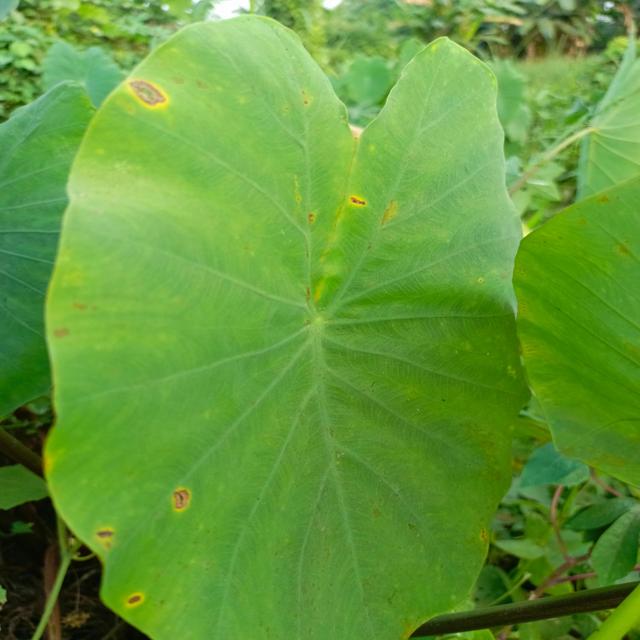
Label: Early_Blight